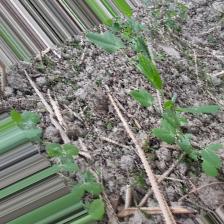
Label: Normal